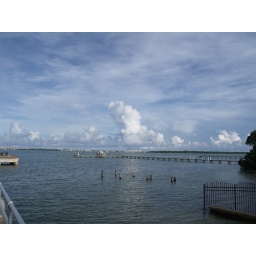
Veterab's Park with the clouds above the beach expanding